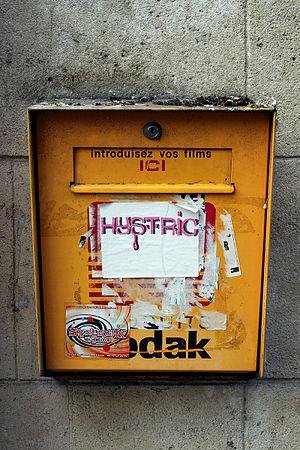
L'histoire de la photographie, retrace les étapes qui jalonnent l'évolution du procédé photographique depuis son invention jusqu'à nos jours. L'invention de la photographie nécessitait, d'une part la réalisation d'un dispositif optique permettant la création de l'image, et d'autre part de fixer cette image sur un support pérenne par un processus chimique irréversible. Les usages de cette technique ont évolué, et sa dimension artistique a notamment été reconnue.